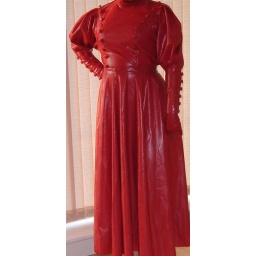
Lady in red dress